Scolopendra dawydoffi

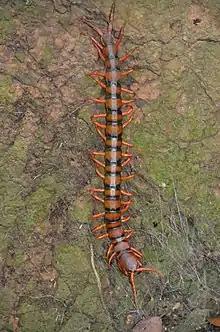

Scolopendra dawydoffi is a species of large Scolopendrid centipede found in Southeast Asia, specifically in Laos, Vietnam, Thailand, and Malaysia. It has bright reddish-orange and black colouration (and should thus not be confused with "S. hardwickei)", and can grow up to and beyond 16 cm in length.